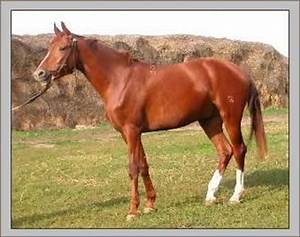
Label: cavallo